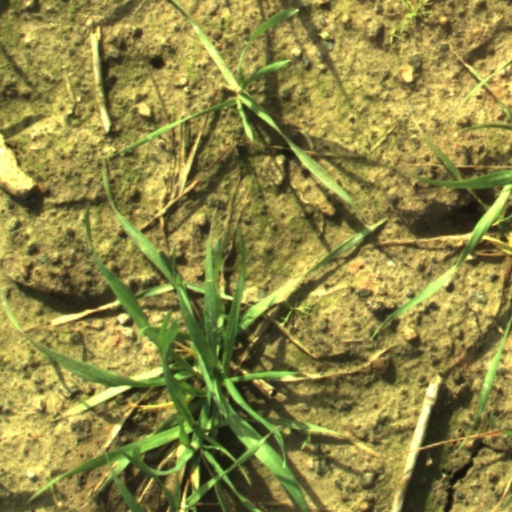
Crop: wheat